Korean Jindo

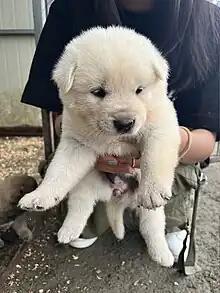
White Jindo Puppy

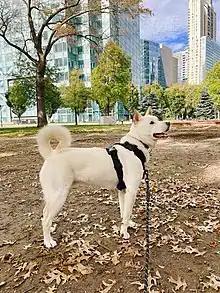
white, male Jindo

The feet are of medium size, round in shape, with thick, strong tan pads. Nails are hard and may be black, cream or gray.